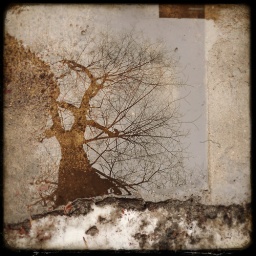
Photo of a tree in a sidewalk puddle.